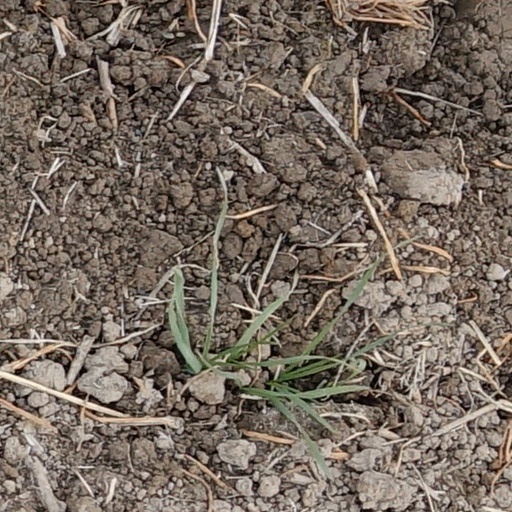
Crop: wheat